Trillium grandiflorum

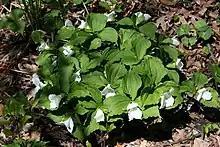
"Trillium grandiflorum" clonal colony

Trillium grandiflorum, the white trillium, large-flowered trillium, great white trillium, white wake-robin or , is a species of flowering plant in the family Melanthiaceae. A monocotyledonous, herbaceous perennial, the plant is native to eastern North America, from northern Quebec to the southern parts of the United States through the Appalachian Mountains into northernmost Georgia and west to Minnesota. There are also several isolated populations in Nova Scotia, Maine, southern Illinois, and Iowa.